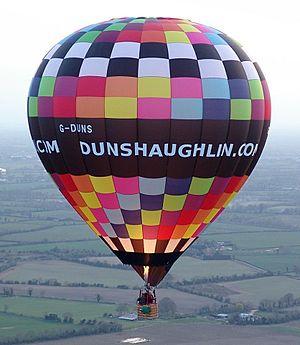
Le montgolfières Dunshaughlin.com.